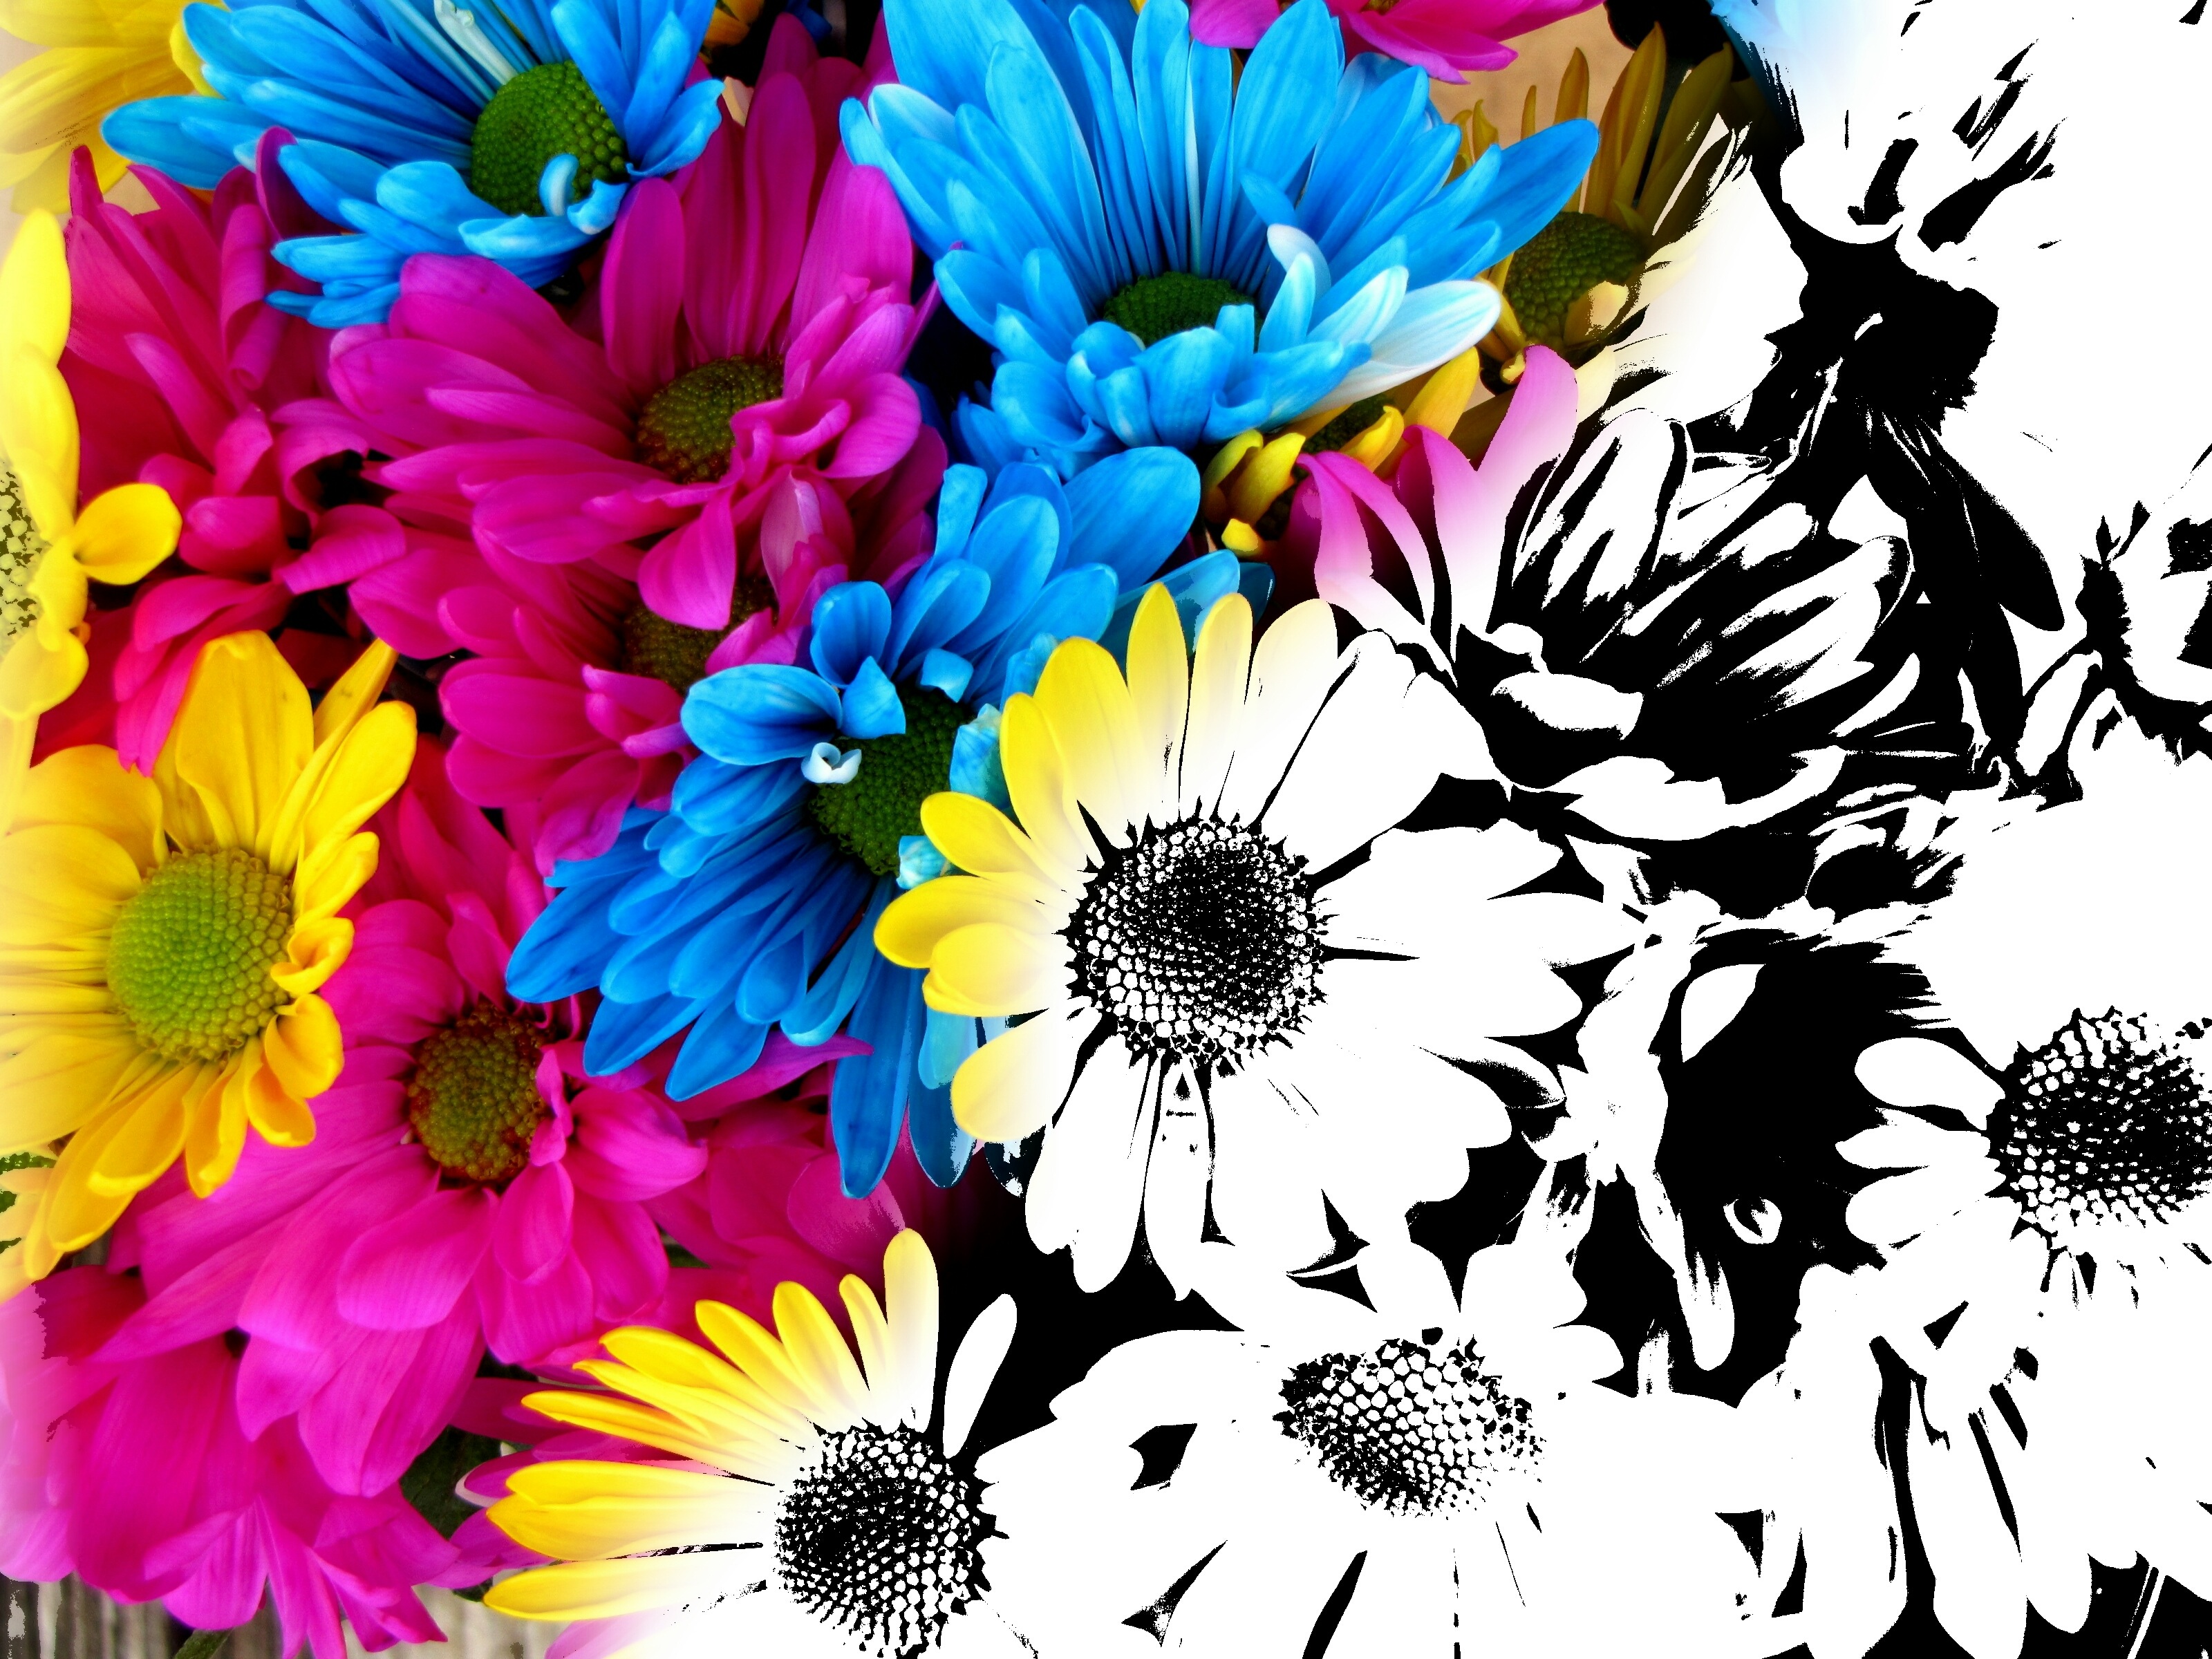
plant, flower, petal, spring, paint, colorful, flowers, illustration, floristry, flowering plant, daisy family, flower bouquet, floral design, land plant, flower arranging